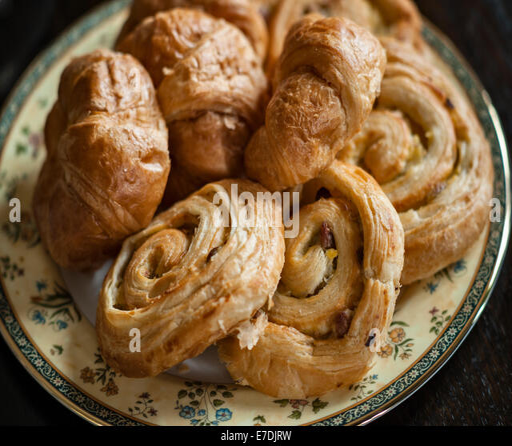
breakfast - a plate of pastries and croissants